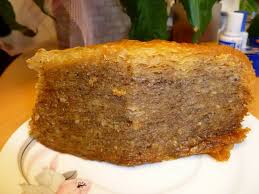
Yemek: baklava